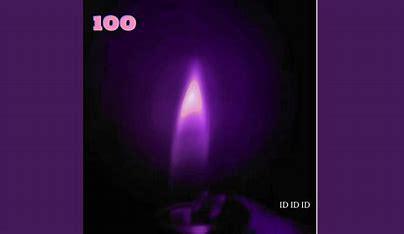
Brand: ON
Model: 100